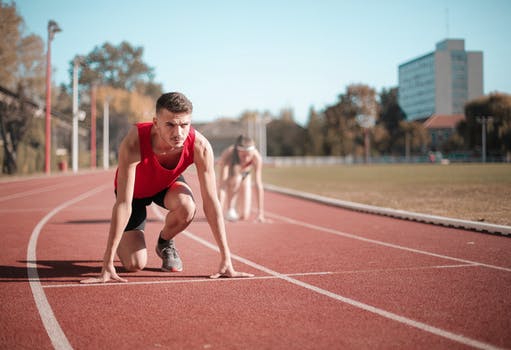
Label: No Watermark